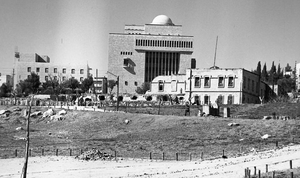
sur cette photo on peut voir les ruines de l'hotel de la rédemption également connu sous le nom de ""hôtel des 144.000"" d'après le verset Apocalypse 7,4 (""Et j'entendis le nombre de ceux qui avaient été marqués du sceau, cent quarante-quatre mille, de toutes les tribus des fils d'Israël."") dont la construction a été entreprise par Jeanne Merkus mais jamais achevée, faute de moyens."